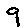
Label: 9